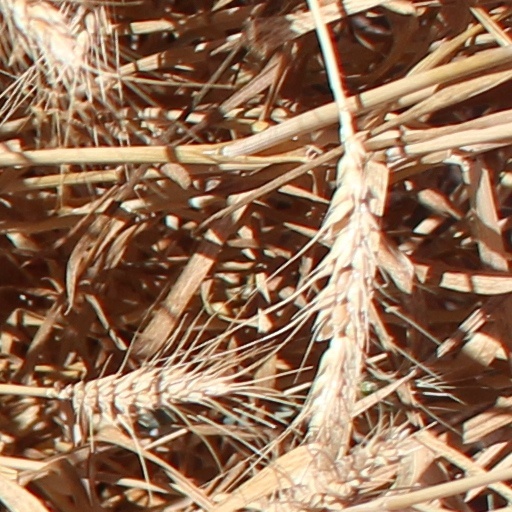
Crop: wheat